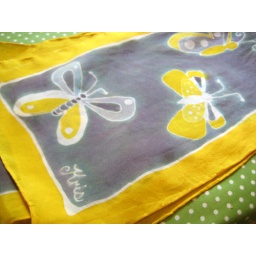
silk scarf with hand painted butterflies in yellow and gray